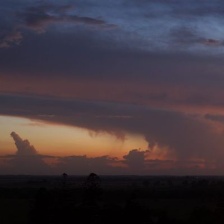
Cloud type: Cumulonimbus